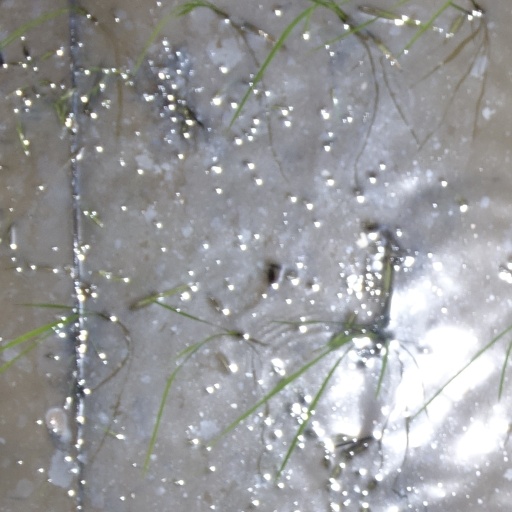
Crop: rice